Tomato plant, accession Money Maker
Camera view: tilt-top (135 deg); turntable rotation: 180 degrees
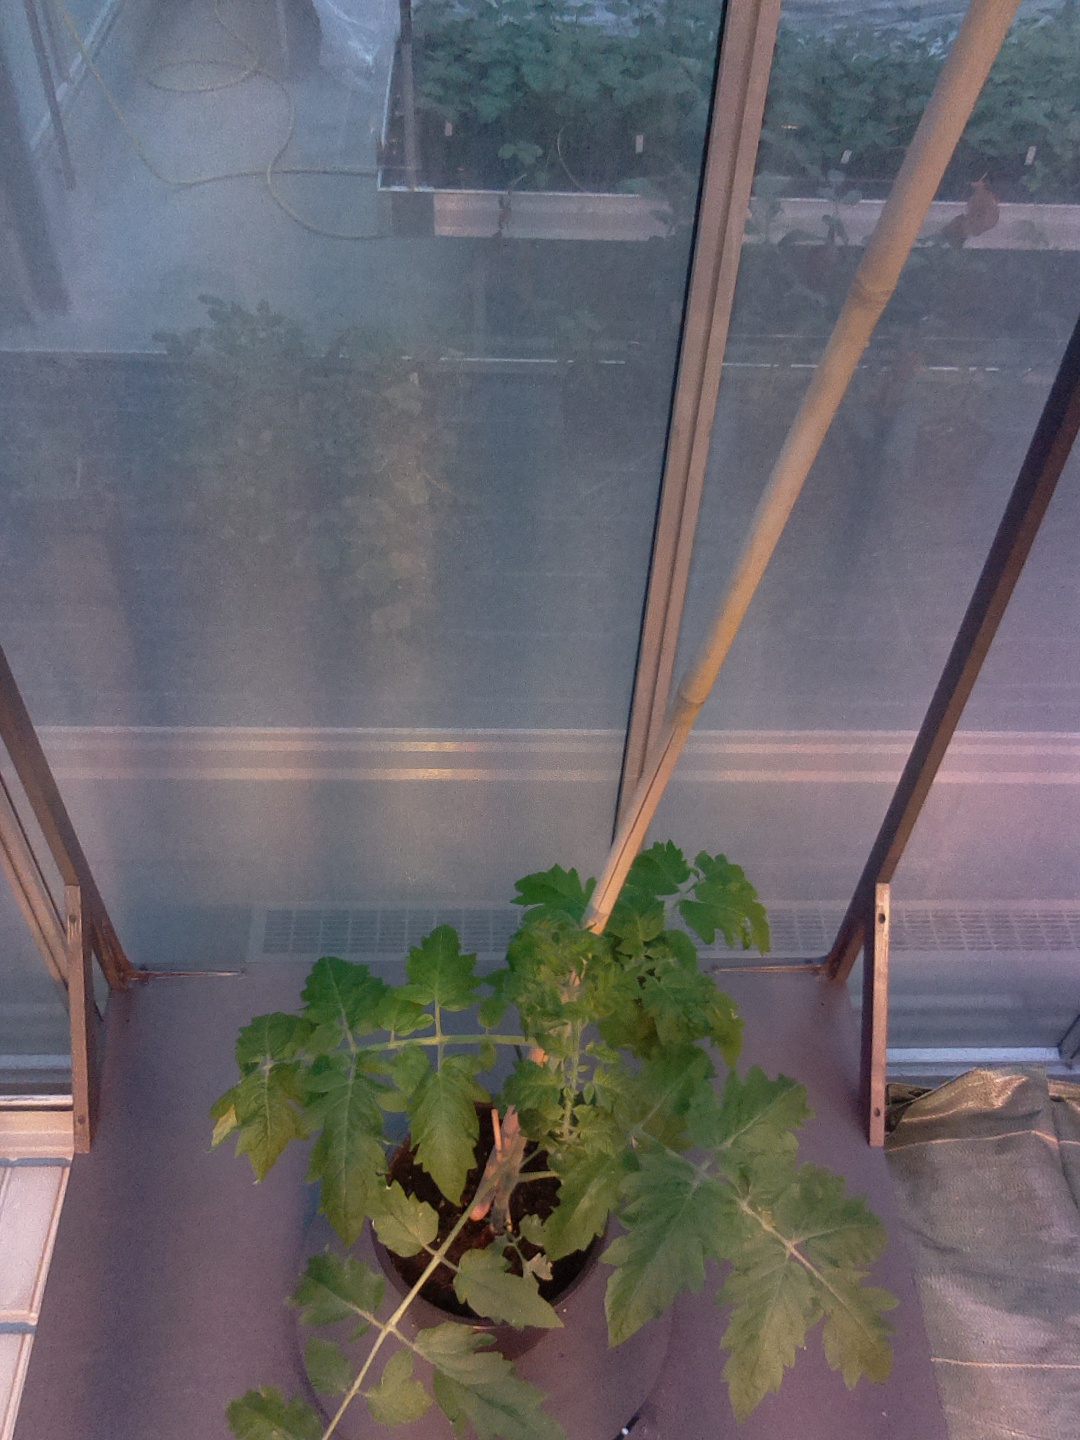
BBCH growth stage 14: 8 of true leaves visible